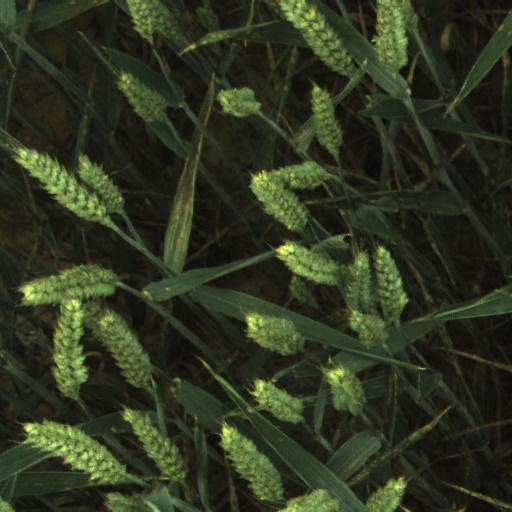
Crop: wheat